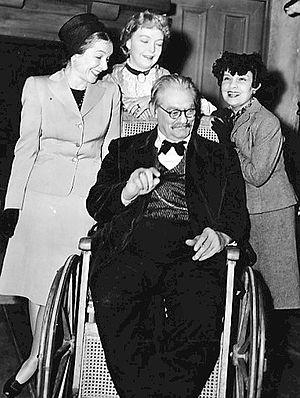
Duel au soleil est un western américain réalisé en 1946 par King Vidor et produit par David Selznick.